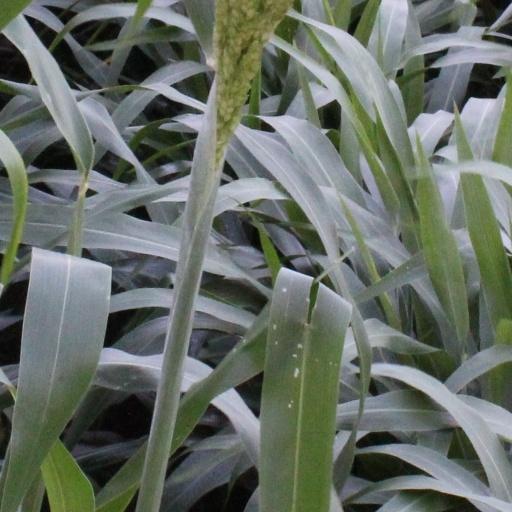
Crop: sorghum